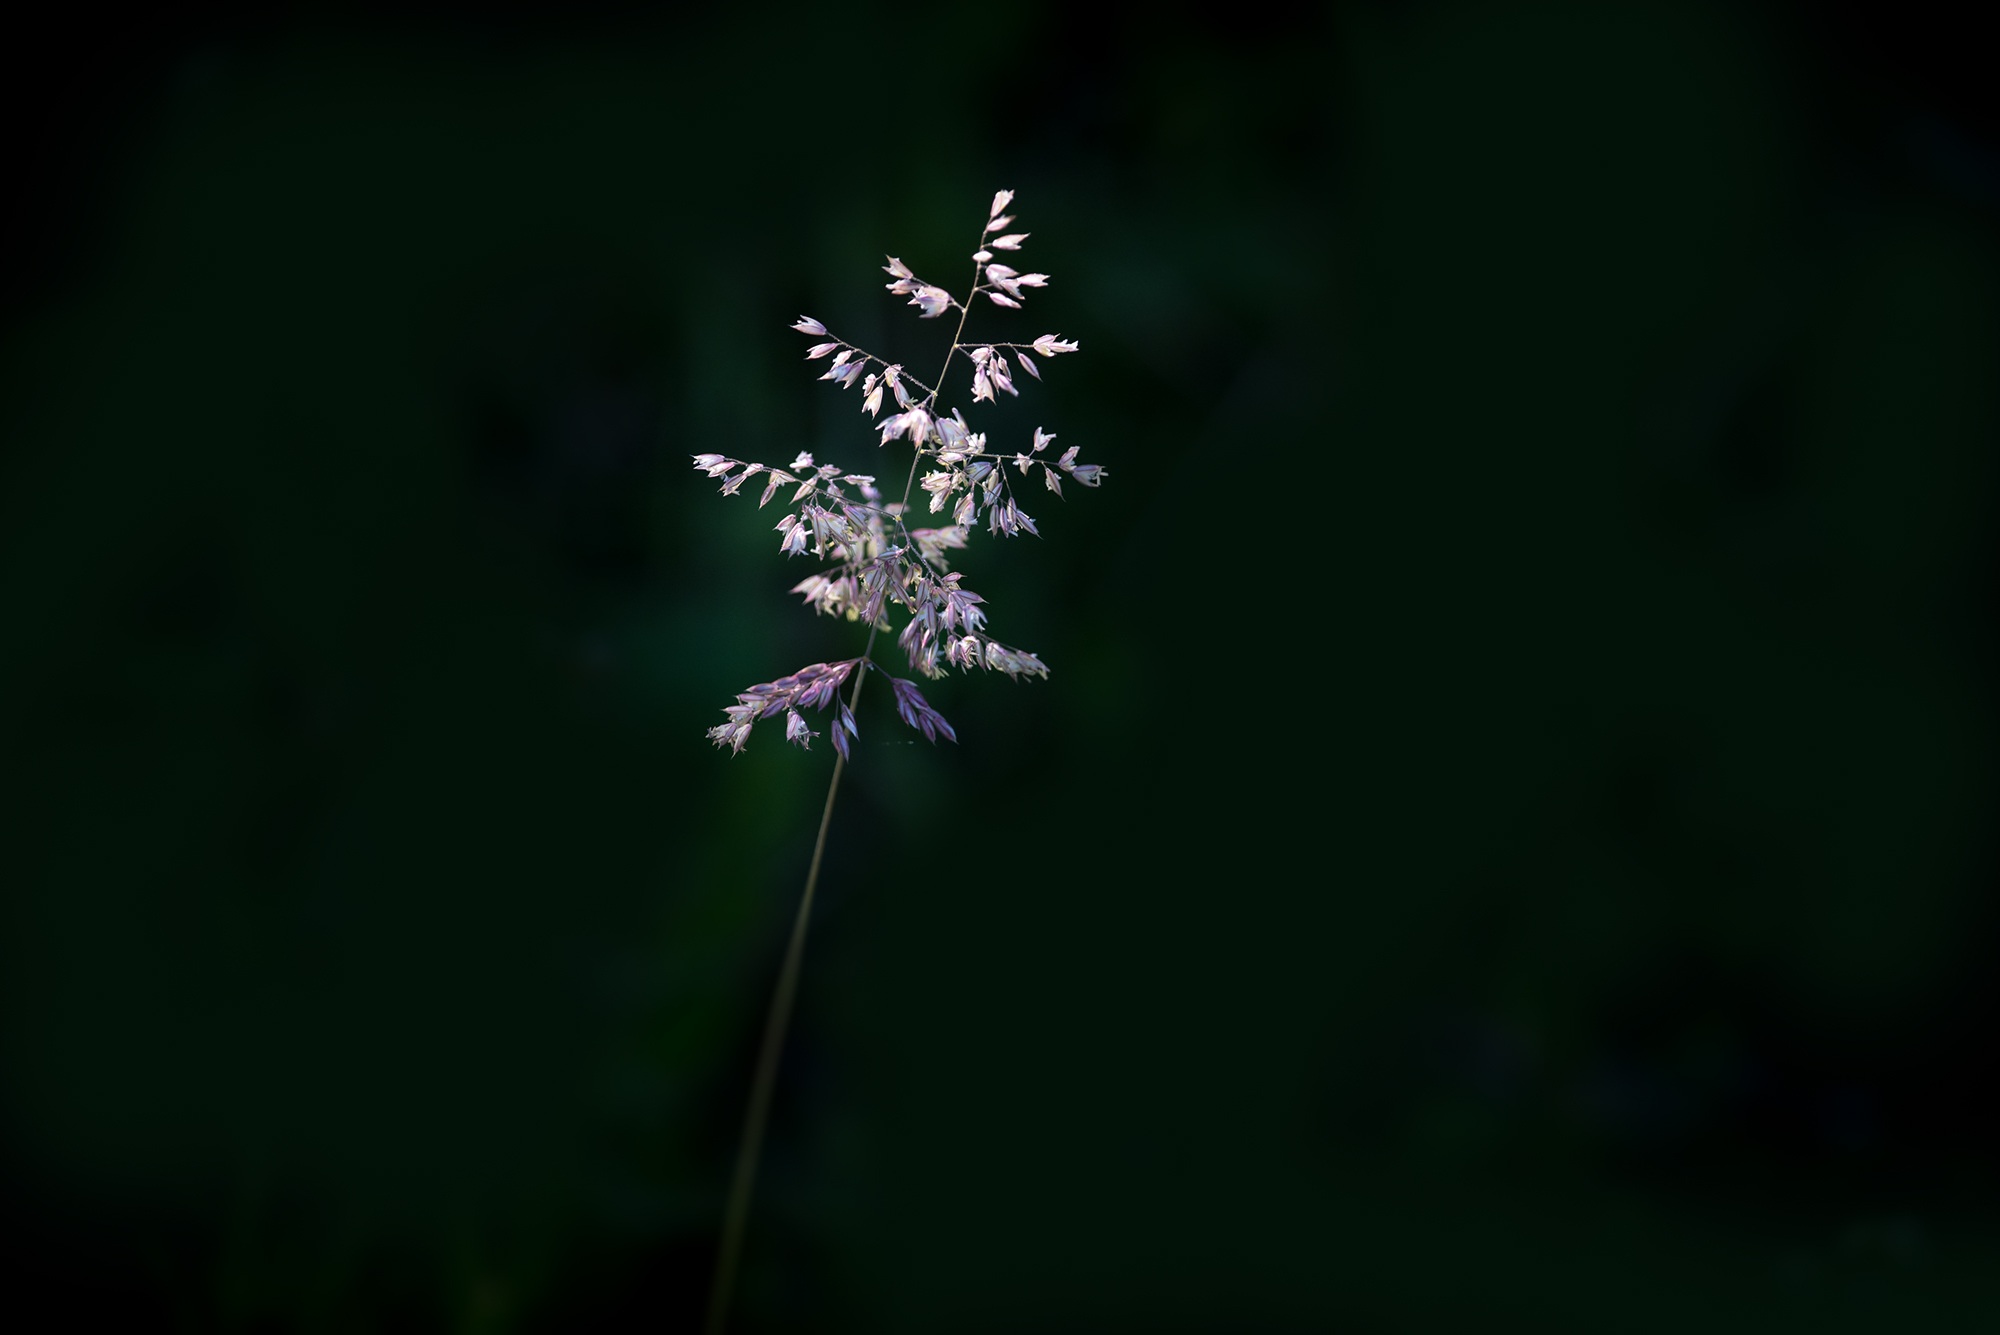
nature, plant, flower, sparkler, green, close, blade of grass, negative space, seeds, grasses, text freedom, macro photography, individually, grass seed